Levelling-up policy of the Conservative government

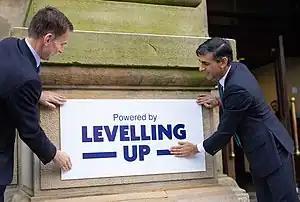
Chancellor of the Exchequer Jeremy Hunt (left) and Prime Minister Rishi Sunak (right) in January 2023, promoting the government's "Levelling up policies", on a visit to Accrington Market

"Levelling up" was a political policy first articulated in the 2019 Conservative Party manifesto that aimed to reduce the imbalances, primarily economic, between areas and social groups across the United Kingdom. It sought to do so without acting to the detriment of prosperous areas, such as much of South East England. A white paper for the policy was published by Boris Johnson's government on 2 February 2022, and was continued by Rishi Sunak's government. The policy was overseen by the Department for Levelling Up, Housing and Communities.